Hughes Covered Bridge

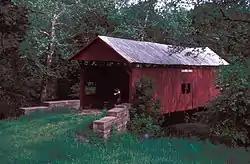

The Hughes Covered Bridge is a historic covered bridge in Amwell Township, Pennsylvania. Currently, it is used only for foot traffic. The queen post truss bridge is 12'4" wide and 55'6" long.